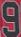
Number: 9